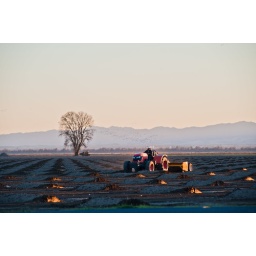
These may be a smaller black bird that I saw smaller flocks of beside the road. 2010-11-24-colusa/